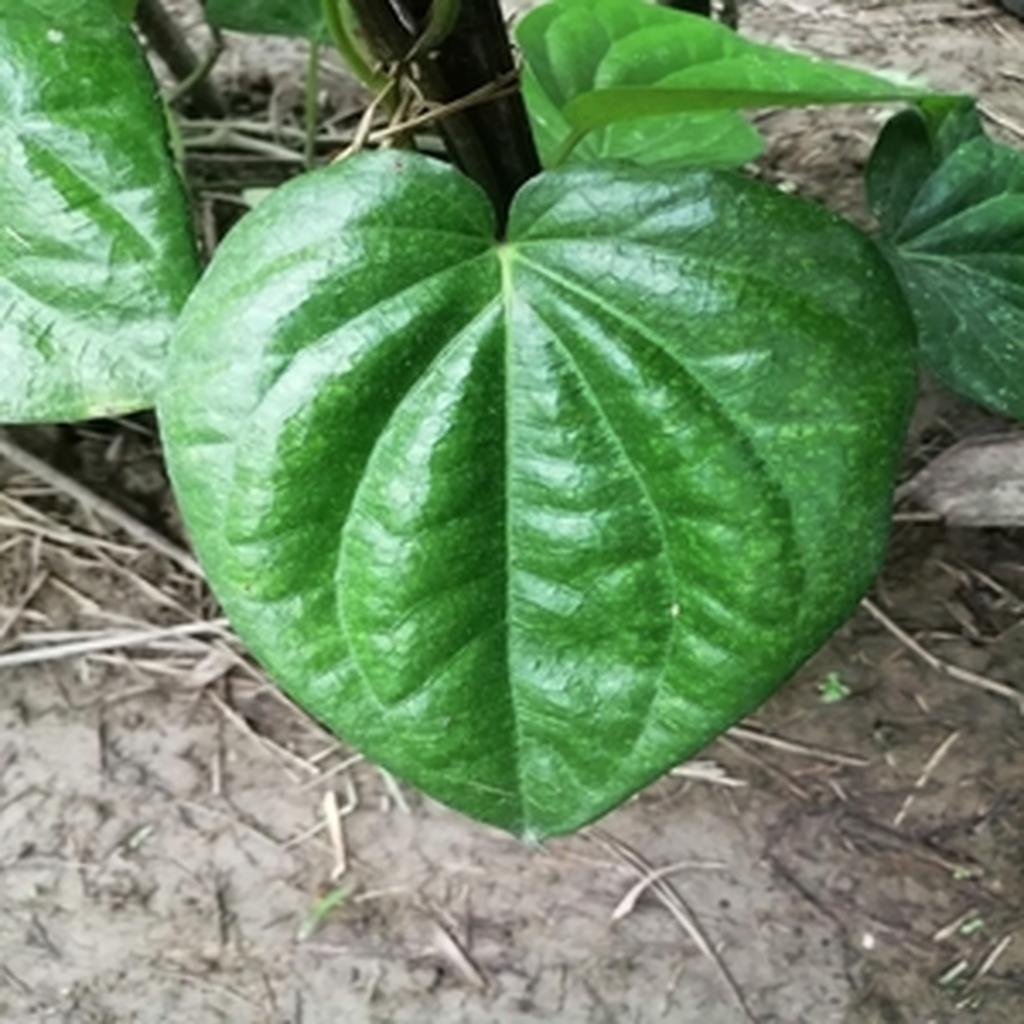
Label: Leaf_Spot